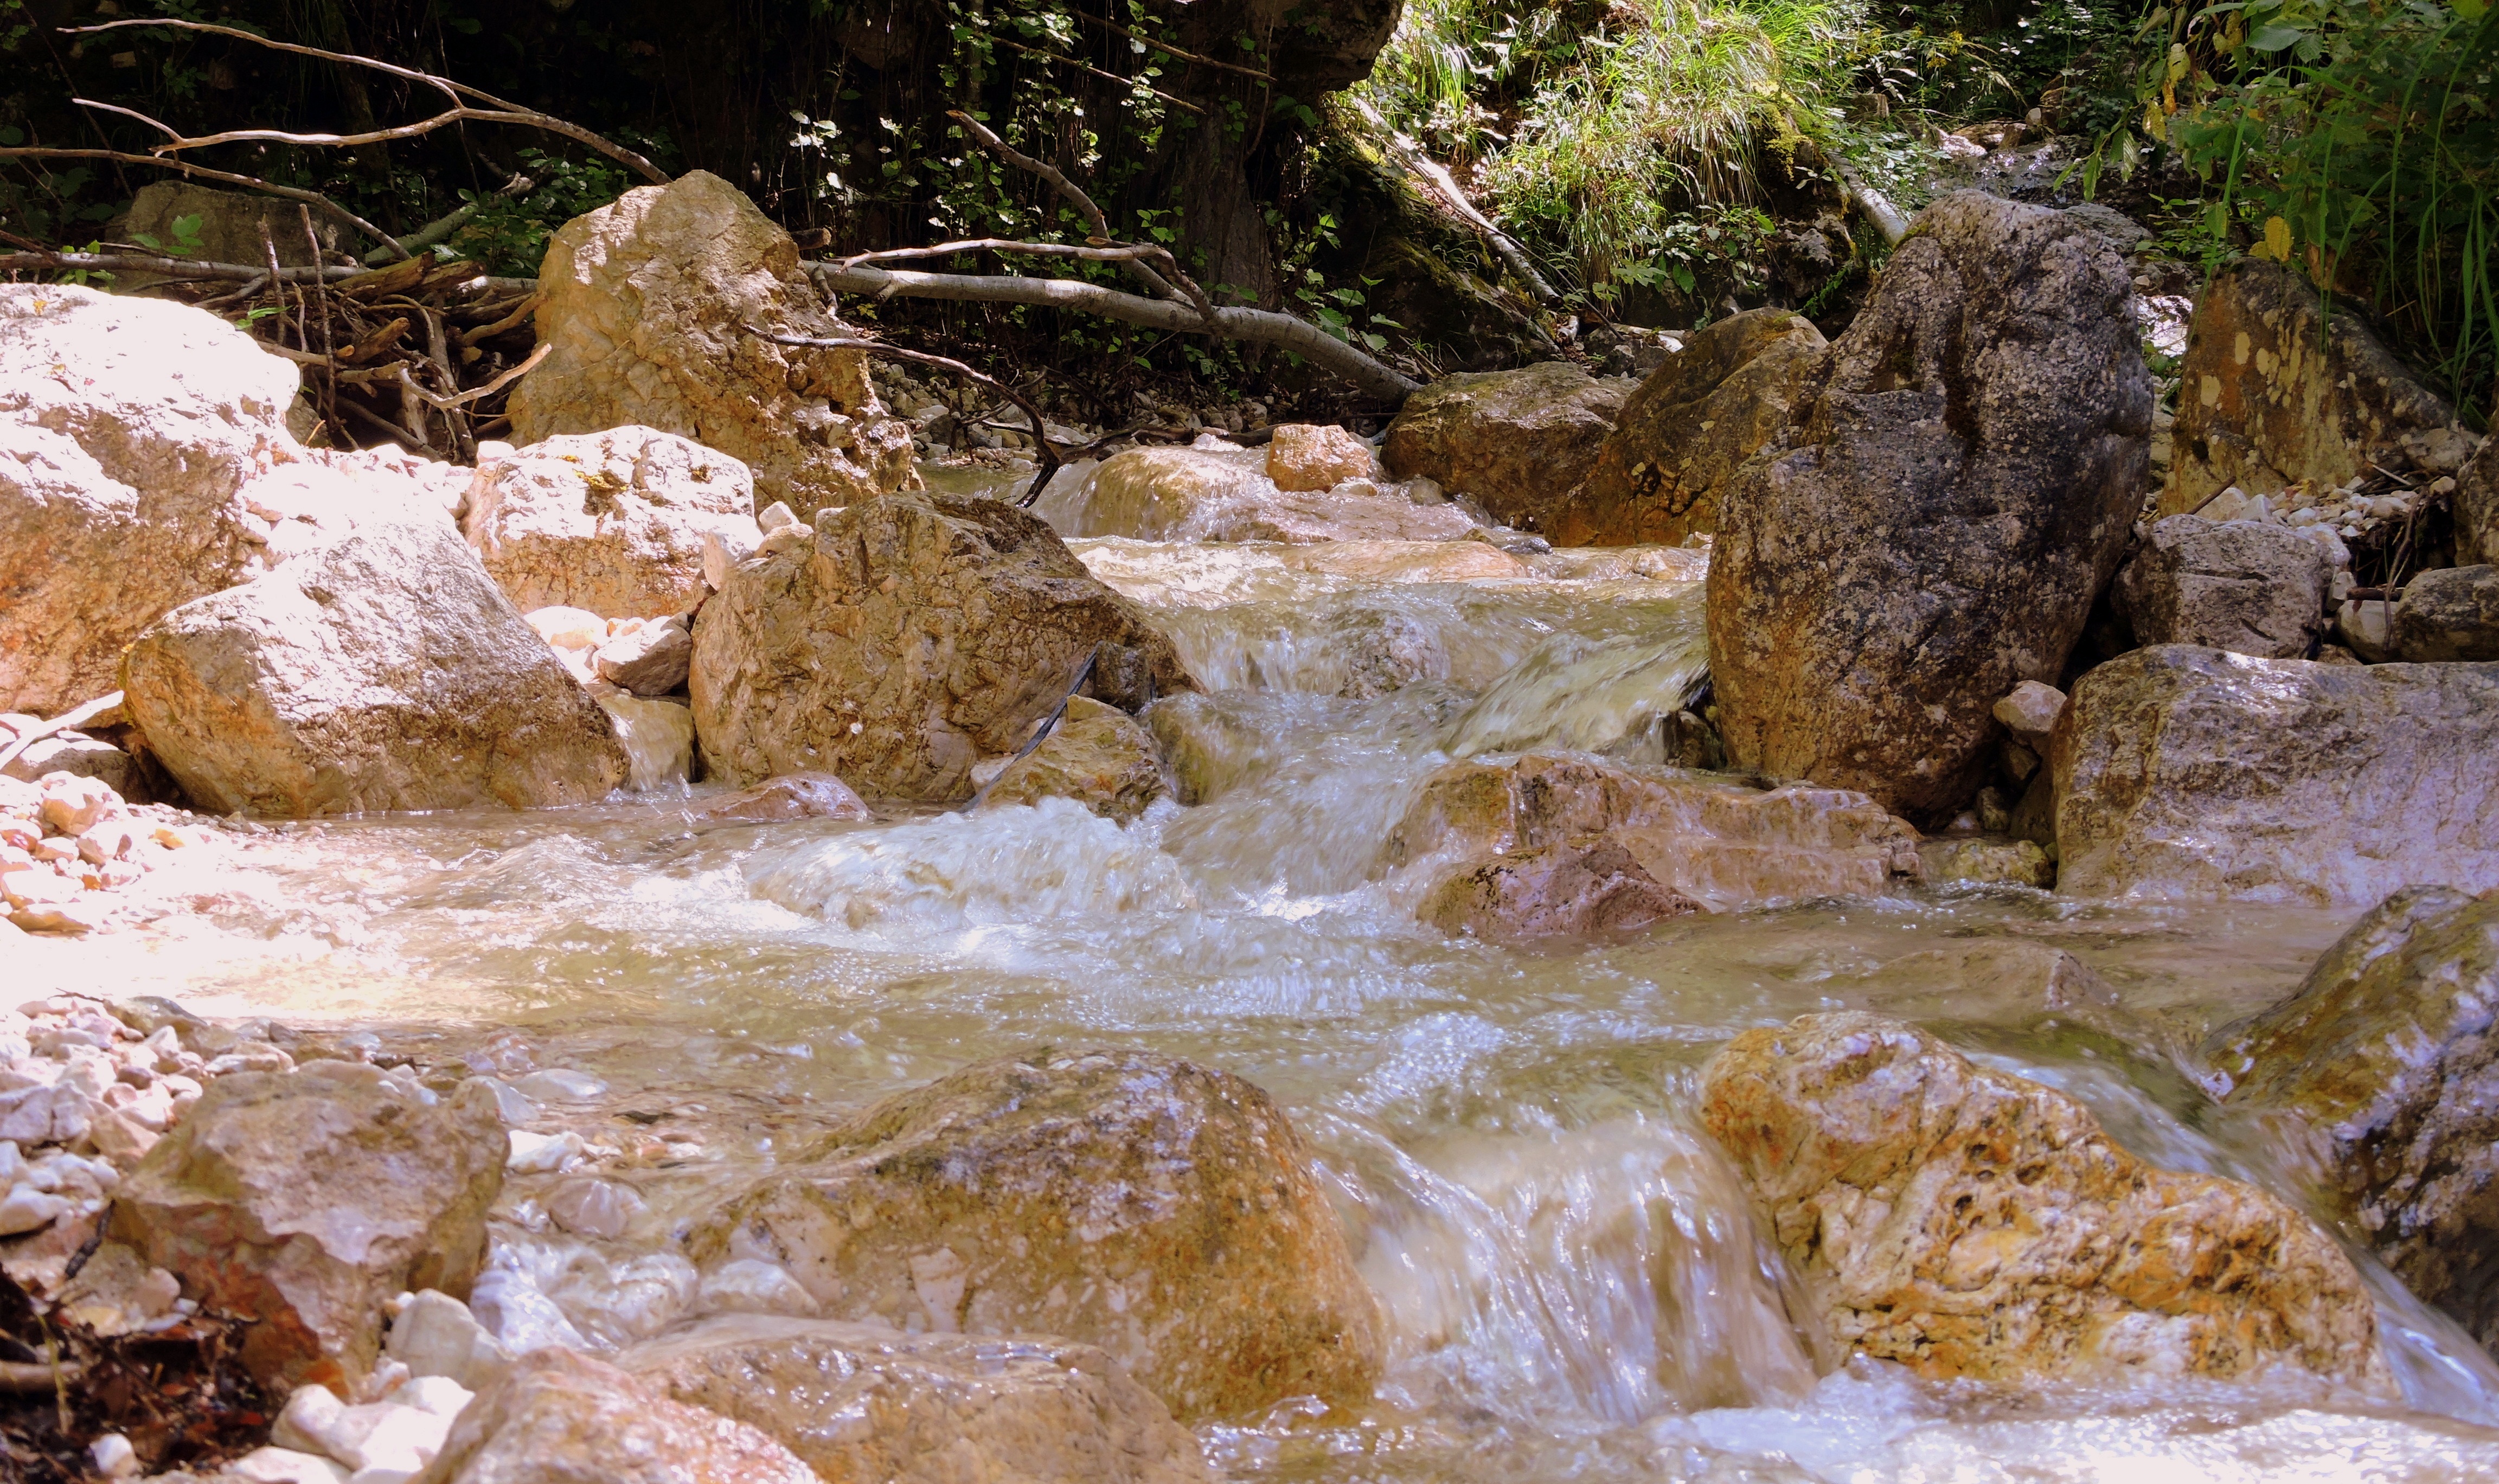
water, rock, waterfall, wilderness, winter, river, valley, stone, clear, stream, autumn, fresh, rapid, season, geology, source, boulder, torrent, water feature, wadi